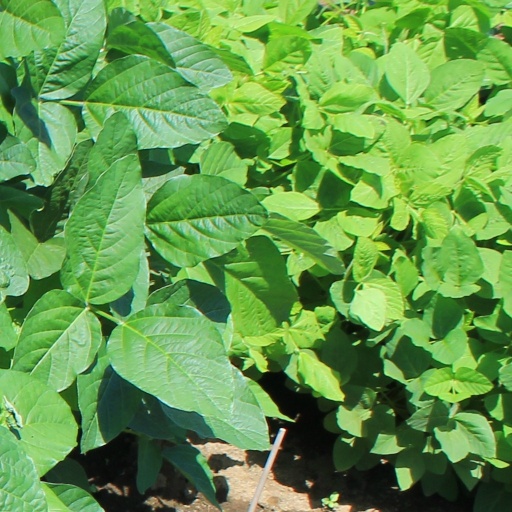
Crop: soybean